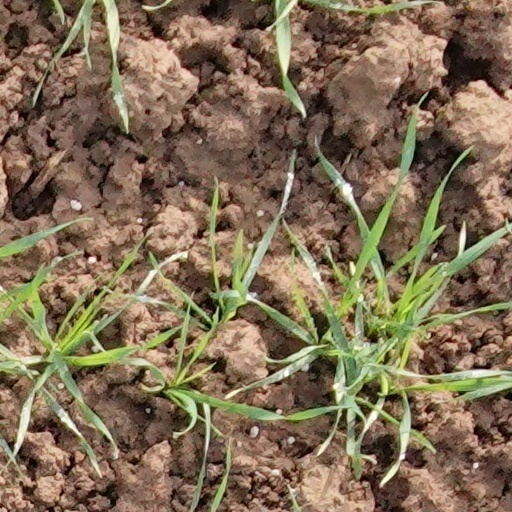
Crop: wheat